Fortifications of Bangkok

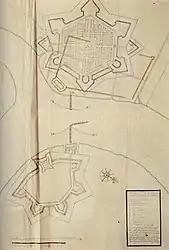
Construction plan for the 1685 bastion forts, by French engineer de Lamare. Existing city walls are shown in red; only the eastern fort (bottom) was built.

As an important outpost guarding the Chao Phraya, Bangkok (then located on the west bank of the river) was protected by city walls. A pair of forts were located at the confluence of the old river channel and the new main channel excavated around 1538, straddling the new channel. Western maps of the late 17th century show the city wall in a rectangular shape, with the western fort as a cavalier raised over the southeast corner. Two smaller bastions protected the northwest and southwest corners.